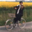
Label: bicycle